Chicane

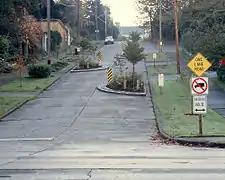
A chicane used for traffic calming

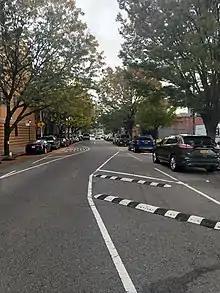
Another type of traffic calming chicane

Chicanes are a type of "horizontal deflection" used in traffic calming schemes to reduce the speed of traffic. Drivers are expected to reduce speed to negotiate the lateral displacement in the vehicle path. There are several variations of traffic-calming chicanes, but they generally fall into one of two broad categories: